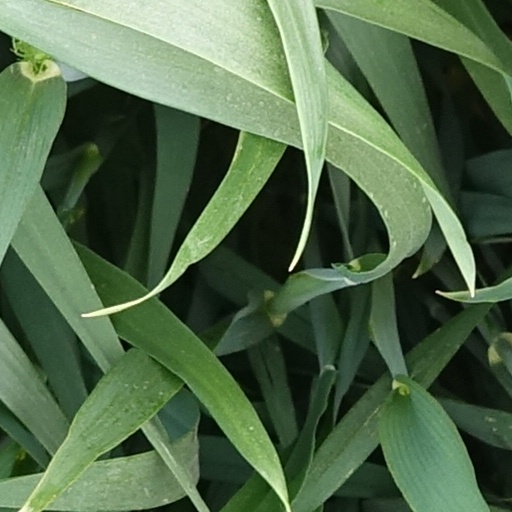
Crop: wheat